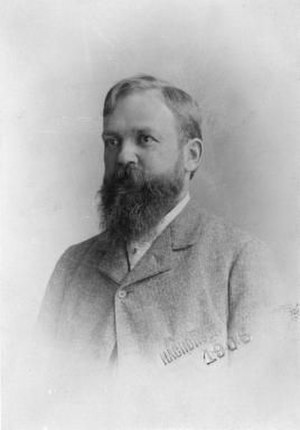
Wilhelm Meyer-Lübke
Wilhelm Meyer-Lübke var en schweizisk romanist.